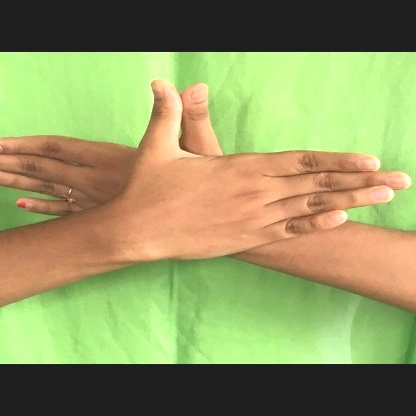
Mudra: Garuda